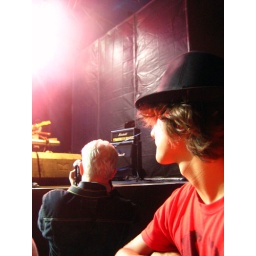
I was also fascinated by the white hair of the photographer and the hat of the guy near me.